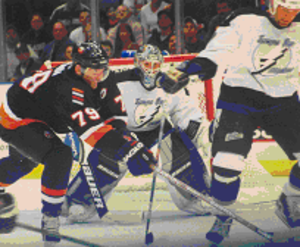
Alekseï Valerievitch Iachine - en russe : Алексей Валерьевич Яшин et en anglais : Alexei Yashin - est un joueur professionnel russe de hockey sur glace. Il évolue au poste d'attaquant.